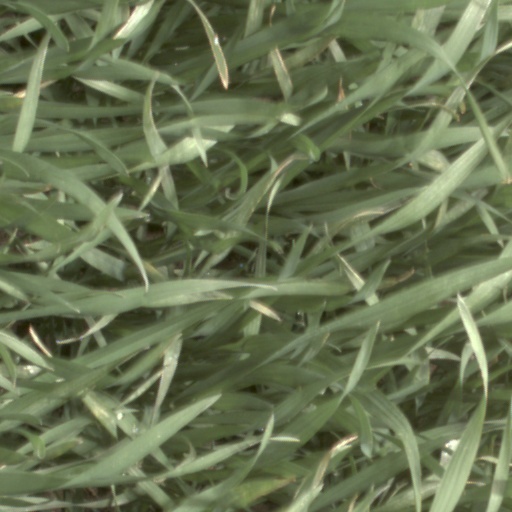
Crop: wheat